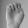
ASL letter: E